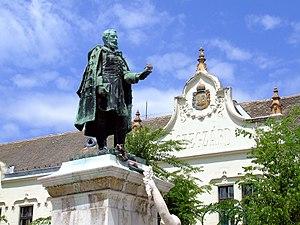
János Garay, né le 10 octobre 1812 à Szekszárd et décédé le 5 novembre 1853 à Pest, est un poète hongrois.